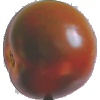
Label: Tomato Maroon 1